Leanne Cullen-Unsworth

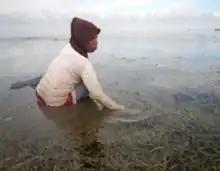
Gleaning in an Indonesian seagrass meadow

She contributed to research that found that seagrasses are important for a type of gleaning i.e. "fishing with basic gear, including bare hands, in shallow water not deeper than that one can stand". The research was published ith an open license allowing it to be re-used without permission bubject only to attribution. Invertebrate gleaning (walking) fisheries for Invertebrates are common within intertidal seagrass meadows, contributing to the food supply of hundreds of millions of people.